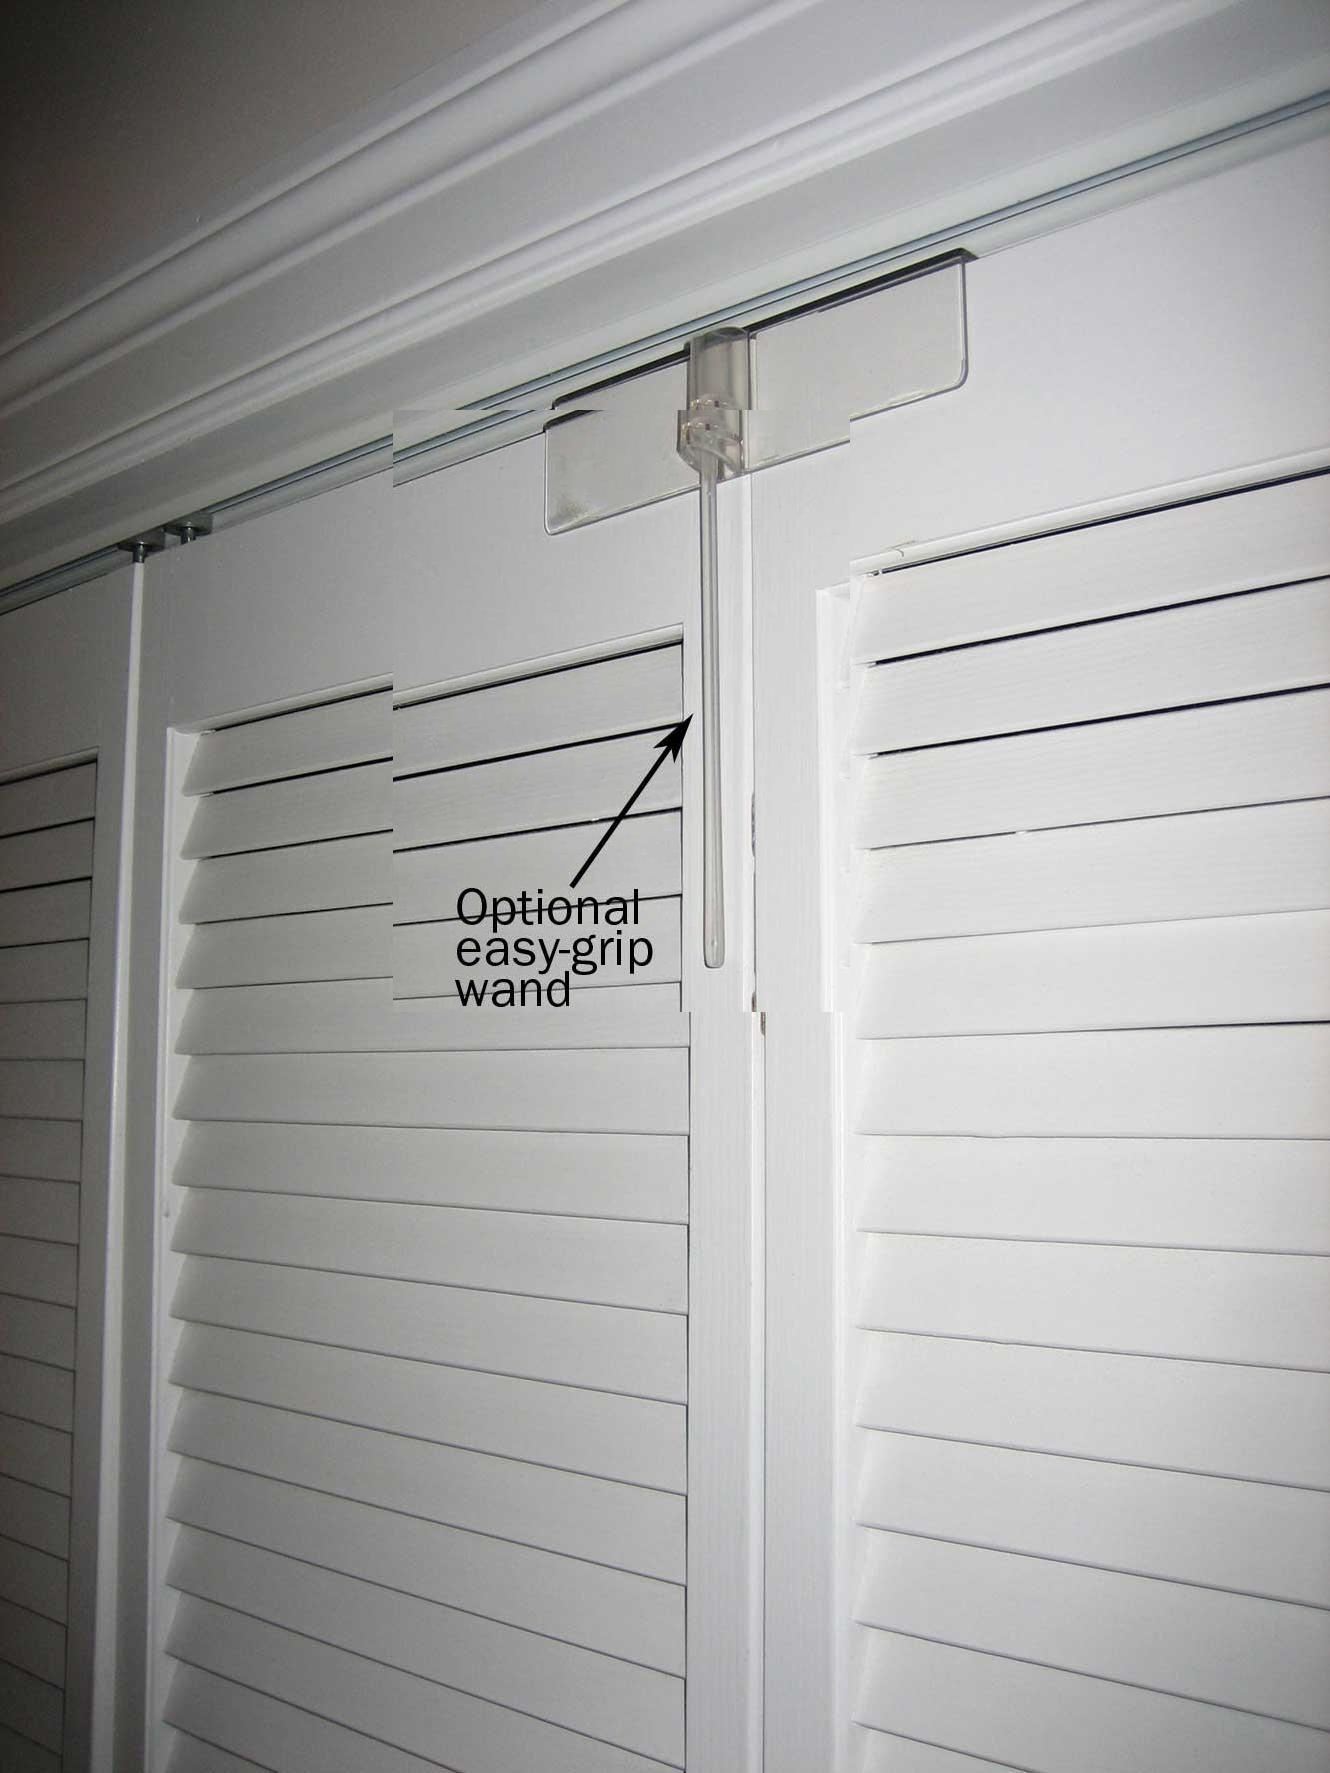
Extender Wand
Extends ability to reach the Top Door Lock and the Bifold Door Lock by 8 inches.
Brand: babysecure_dev
Category: Baby & Toddler > Baby Safety > Baby & Pet Gate Accessories > Door Stoppers